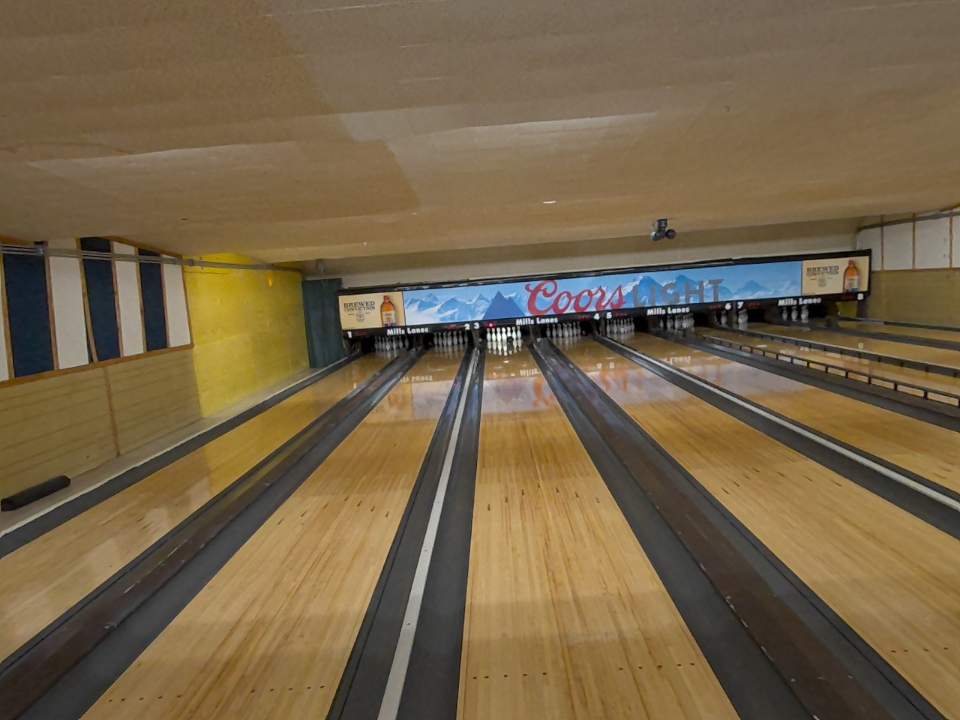
Object: bowling_ball